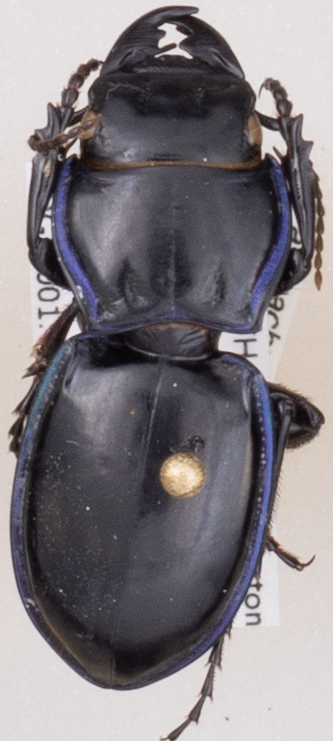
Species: Pasimachus elongatus
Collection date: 2022-06-28
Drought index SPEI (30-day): -0.844
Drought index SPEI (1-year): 0.01
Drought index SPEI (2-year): -1.28